George Augustus Robinson

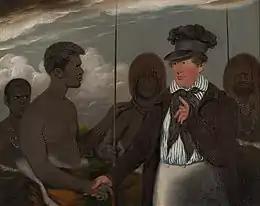
Robinson with Tasmanian Aborigines

Robinson arrived in Hobart in January 1824. He established himself as a builder and was soon employing several men. He was secretary of the Bethel Union and was a committee member of the Auxiliary Bible Society, also helping to found the Van Diemen's Land Mechanics' Institution. He was allocated a block of land in the township upon which he built a house and was joined by his wife and children in April 1826.